Washburn-Fair Oaks Mansion District

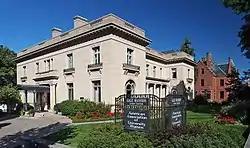
Two mansions in the Washburn-Fair Oaks Mansion District

The Washburn-Fair Oaks Mansion District is a historic district in the Whittier neighborhood of Minneapolis, Minnesota, United States, centered on Washburn-Fair Oaks Park. The city of Minneapolis designated a district bordered by Franklin Avenue, Fourth Avenue South, 26th Street East, and First Avenue South. A smaller district, listed on the National Register of Historic Places, includes seven mansions along and near 22nd Street East.